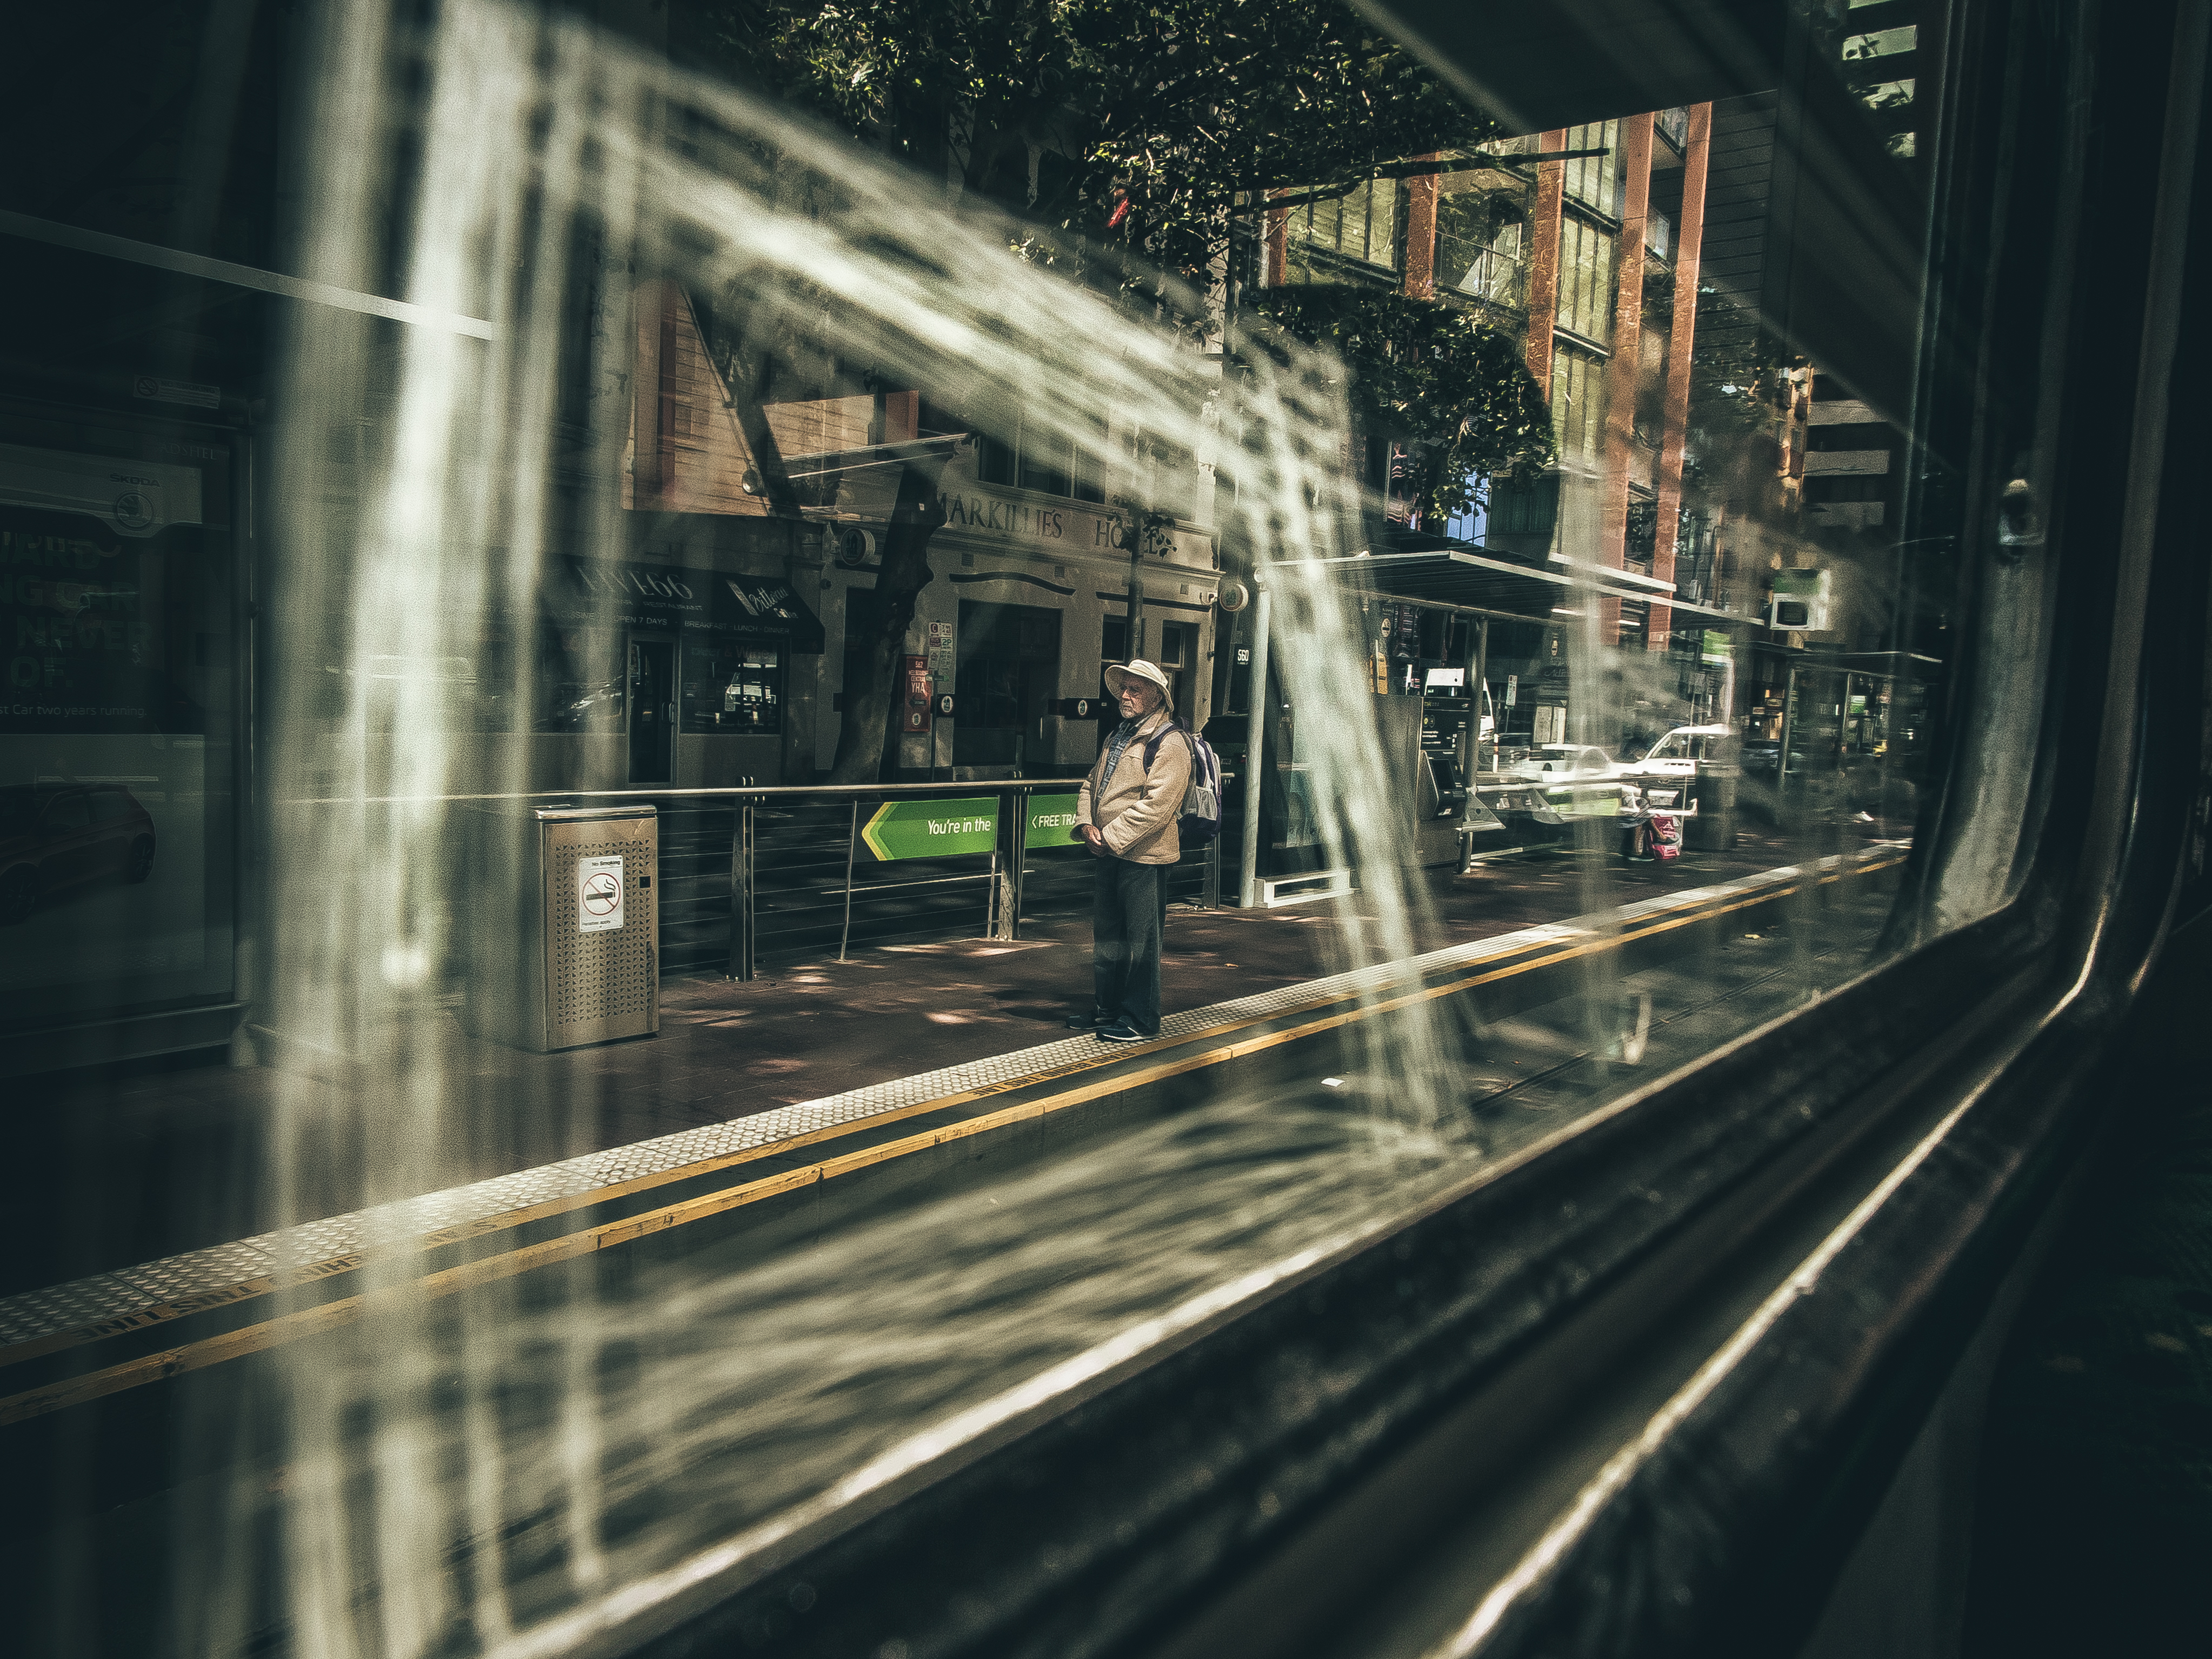
person, light, track, night, sidewalk, train, transport, standing, vehicle, train station, darkness, electricity, public transport, rail transport, street life, metropolitan area, rapid transit